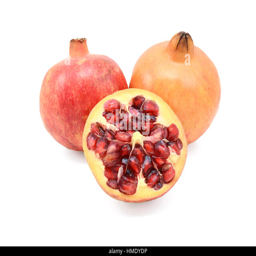
whole pomegranates and a cut half showing seeds , isolated on a white background